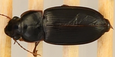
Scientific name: Harpalus paratus
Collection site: North Sterling NEON (STER), plot STER_033